Castle of Arraiolos

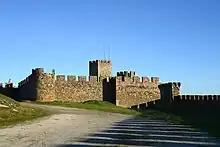
Castle of Arraiolos

The Castle of Arraiolos is a medieval castle in the civil parish of Arraiolos, municipality of Arraiolos, in the Portuguese district of Évora.